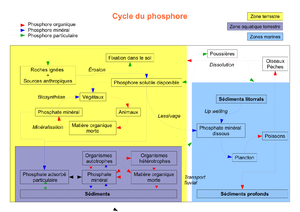
Le cycle du phosphore est un cycle biogéochimique mettant en jeu le phosphore.